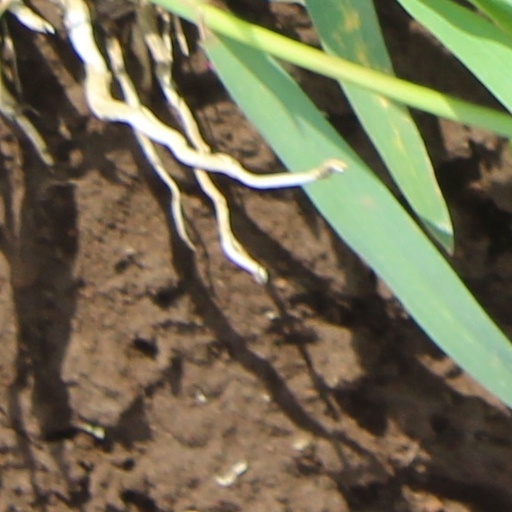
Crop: wheat